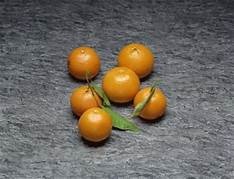
Label: mandarine